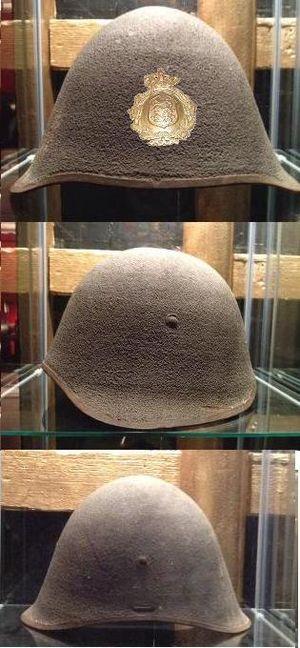
Le casque M/23 était un casque de combat donné en dotation aux troupes danoises pendant l'entre-deux-guerres et qui connut le combat durant la Seconde Guerre mondiale. C'était le premier casque des forces de défense danoises. Il était produit localement par la société Glud und Marstrands Fabriker.